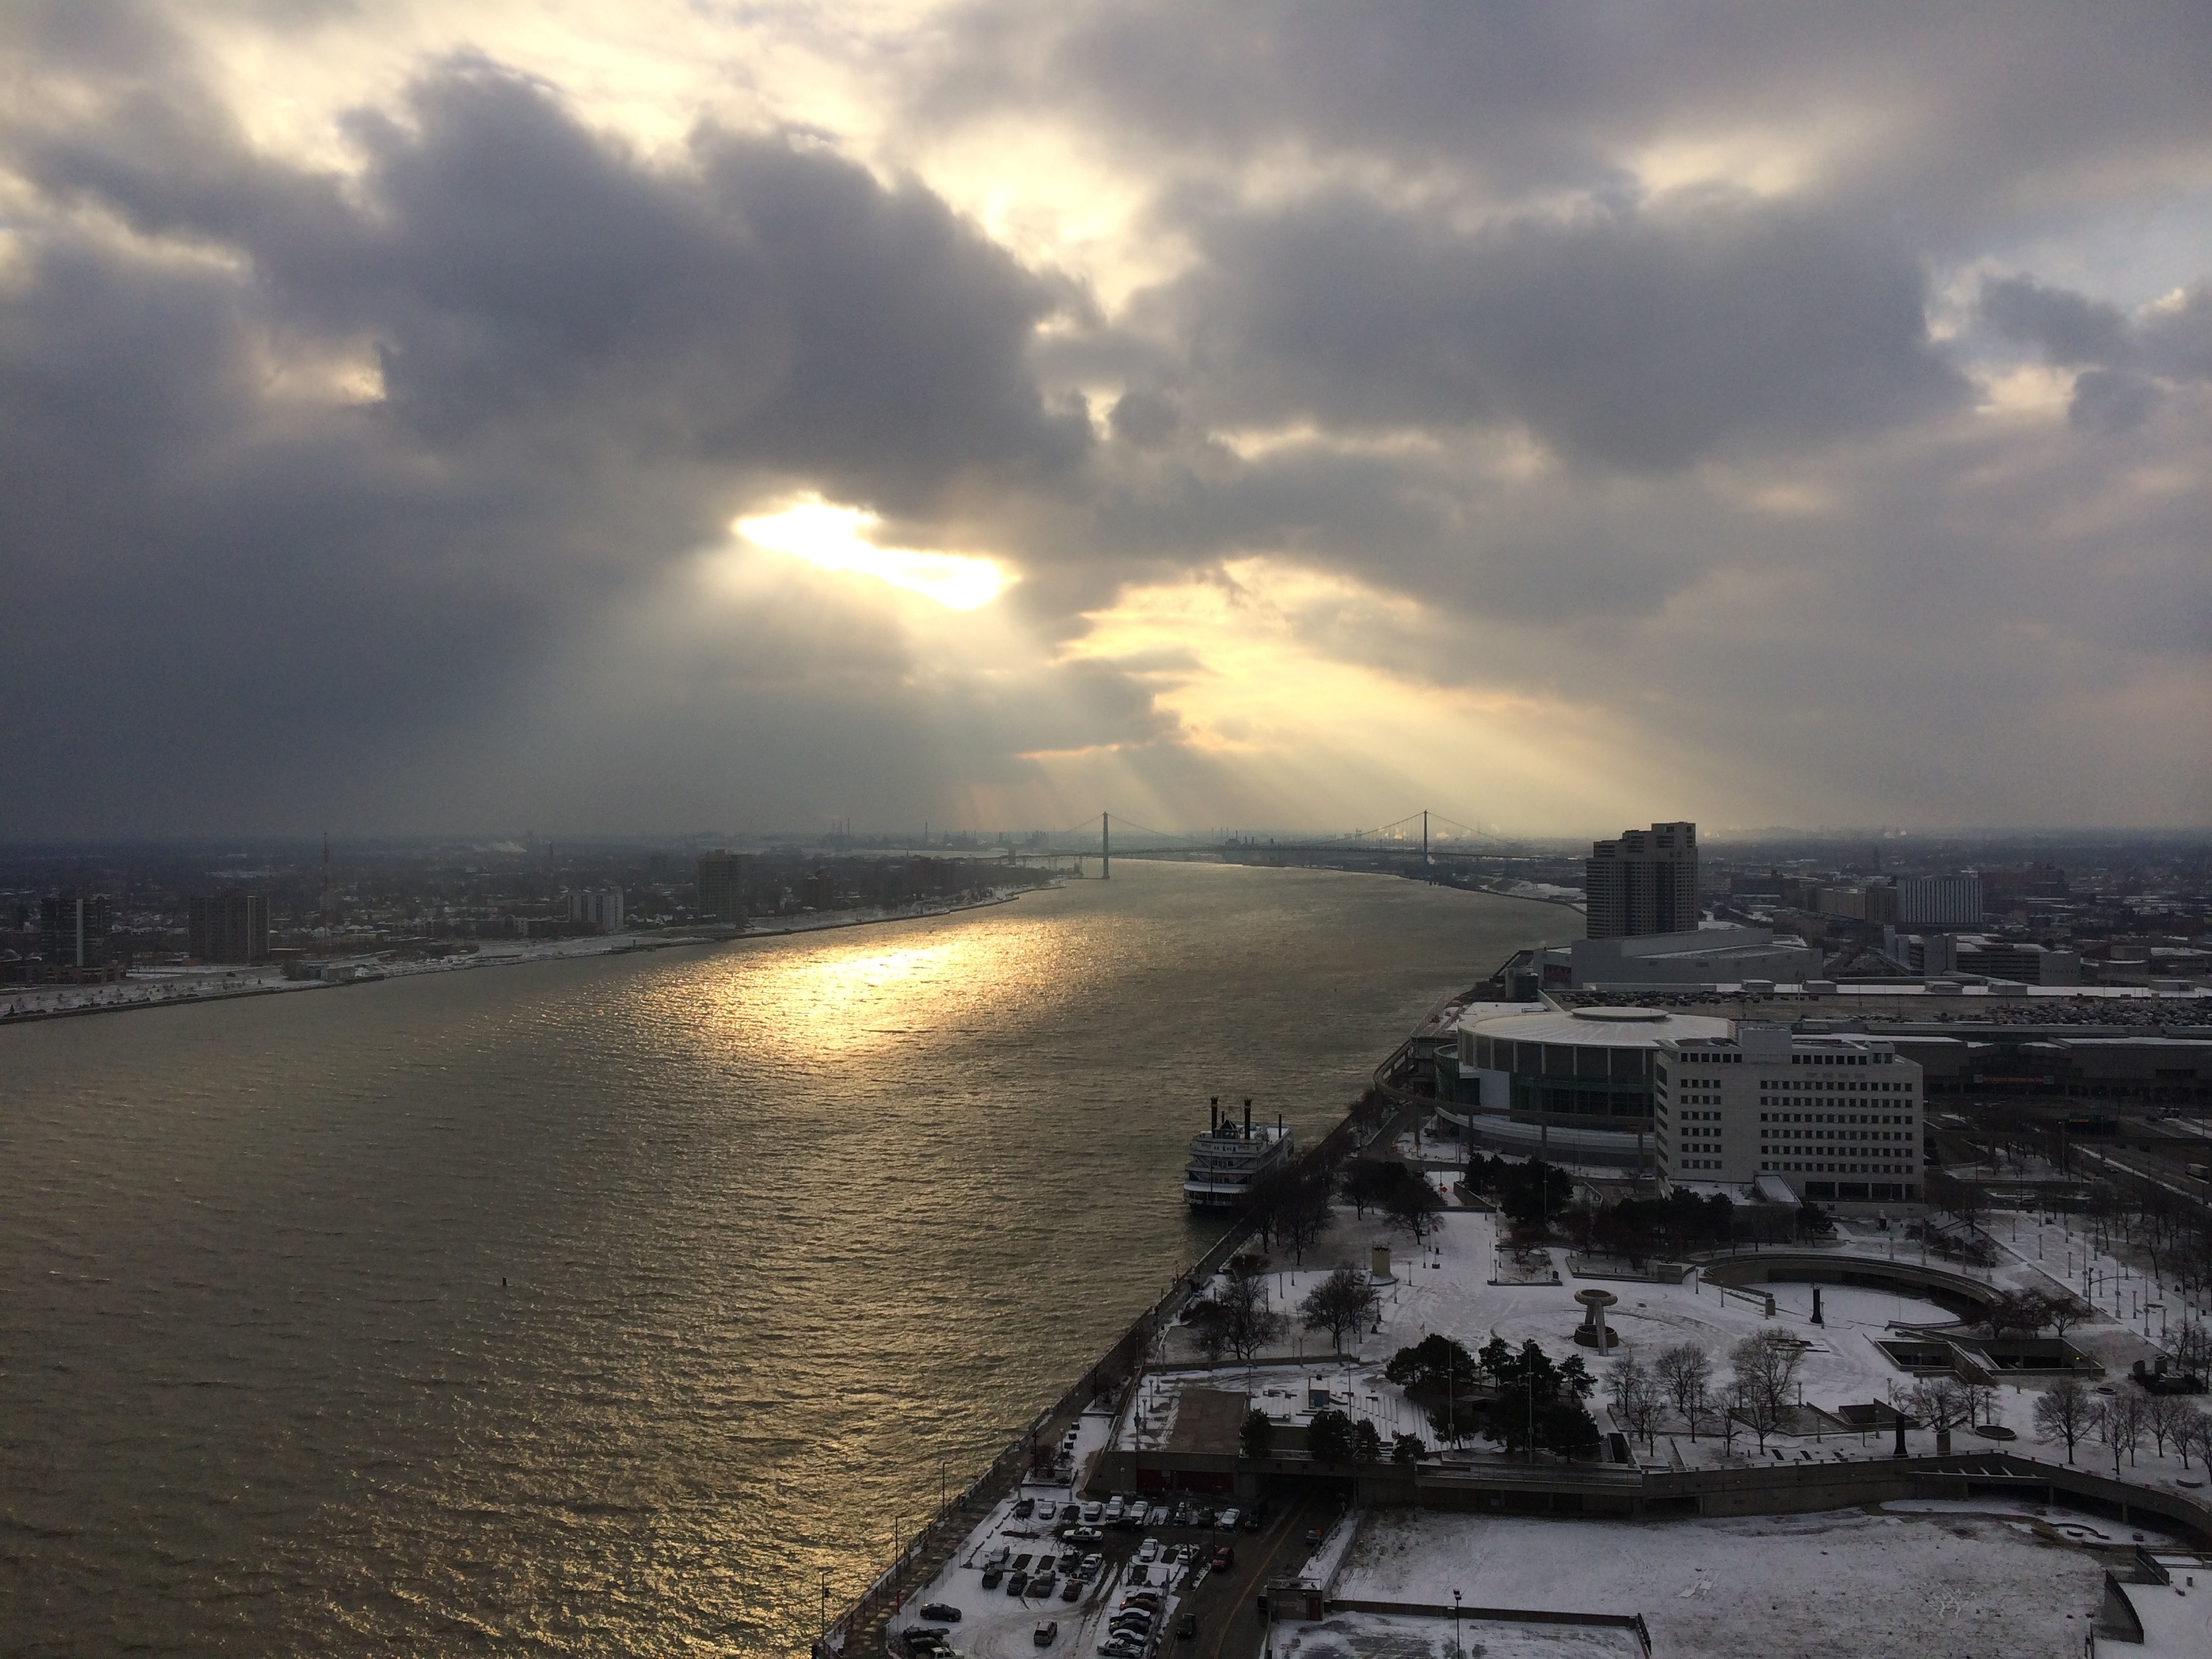
landscape, sea, coast, water, ocean, horizon, cloud, sky, sun, sunrise, sunset, bridge, sunlight, cloudy, morning, dawn, river, cityscape, dusk, evening, vehicle, tower, weather, bay, detroit, border, atmospheric phenomenon, cobo